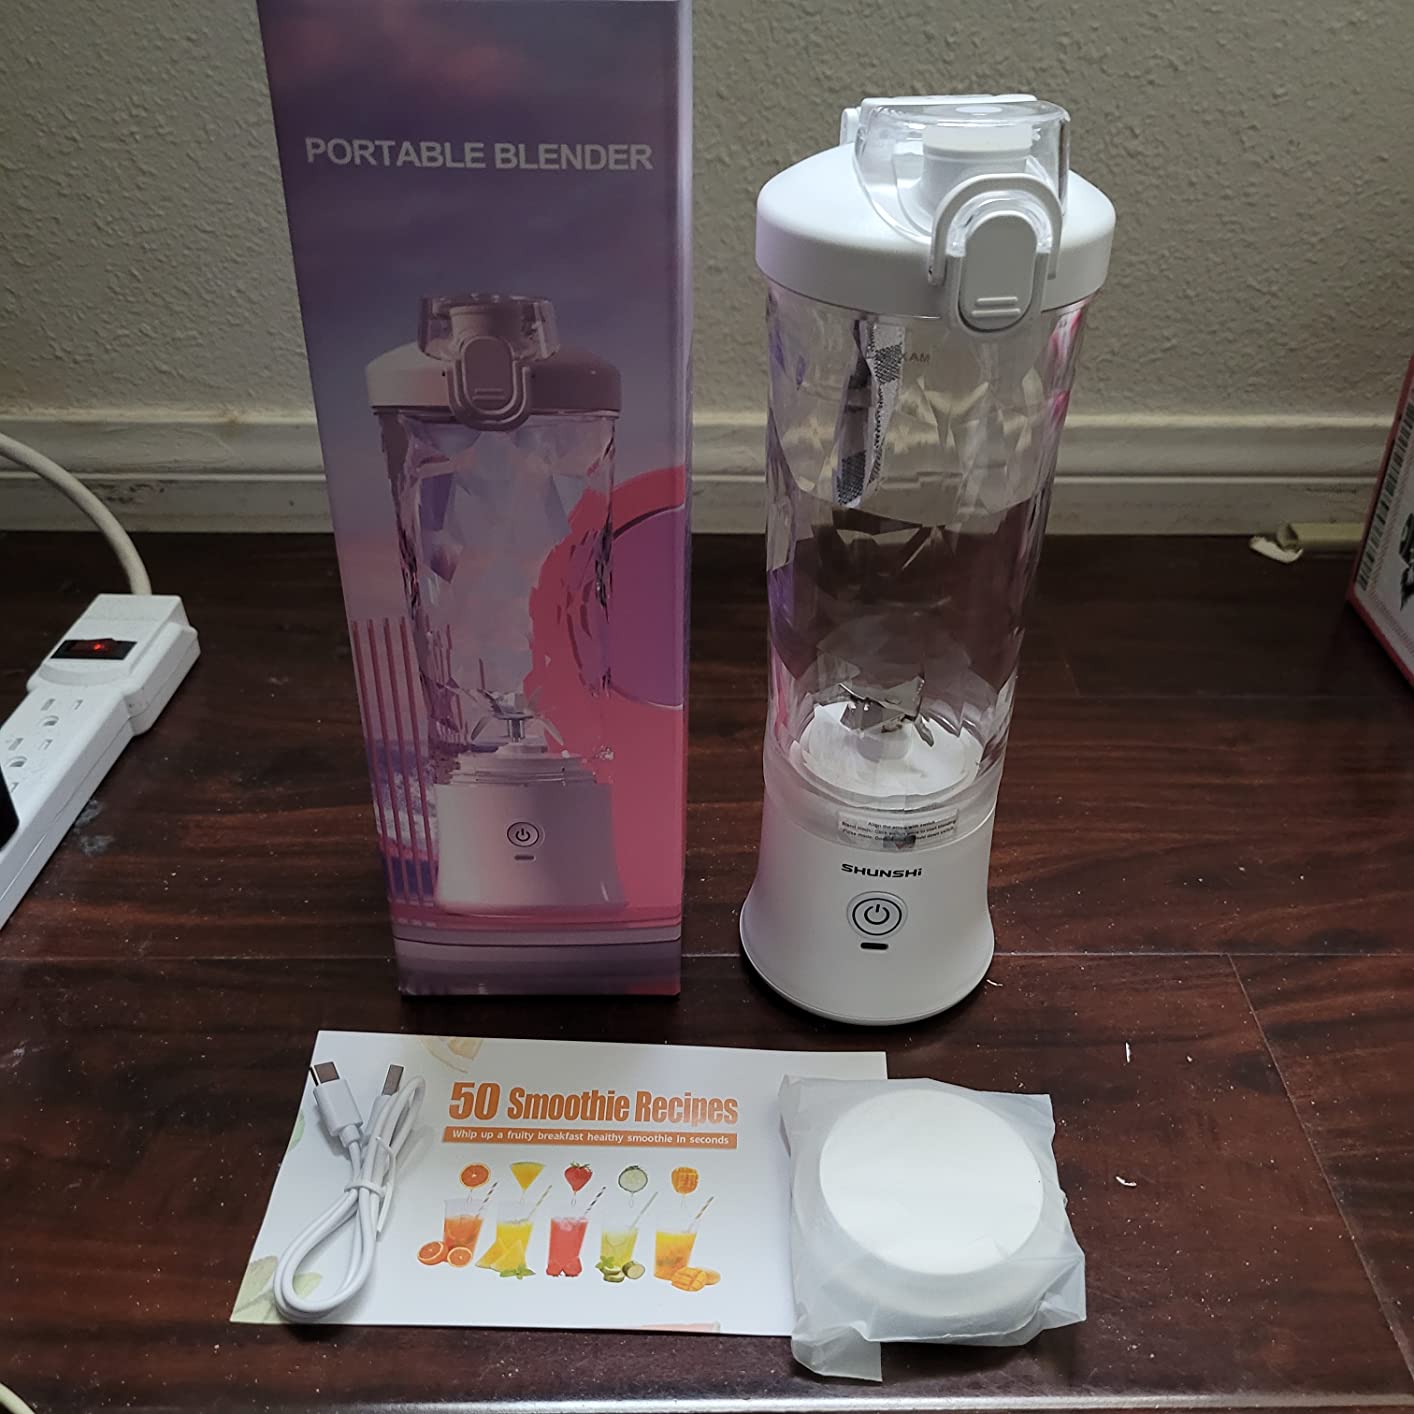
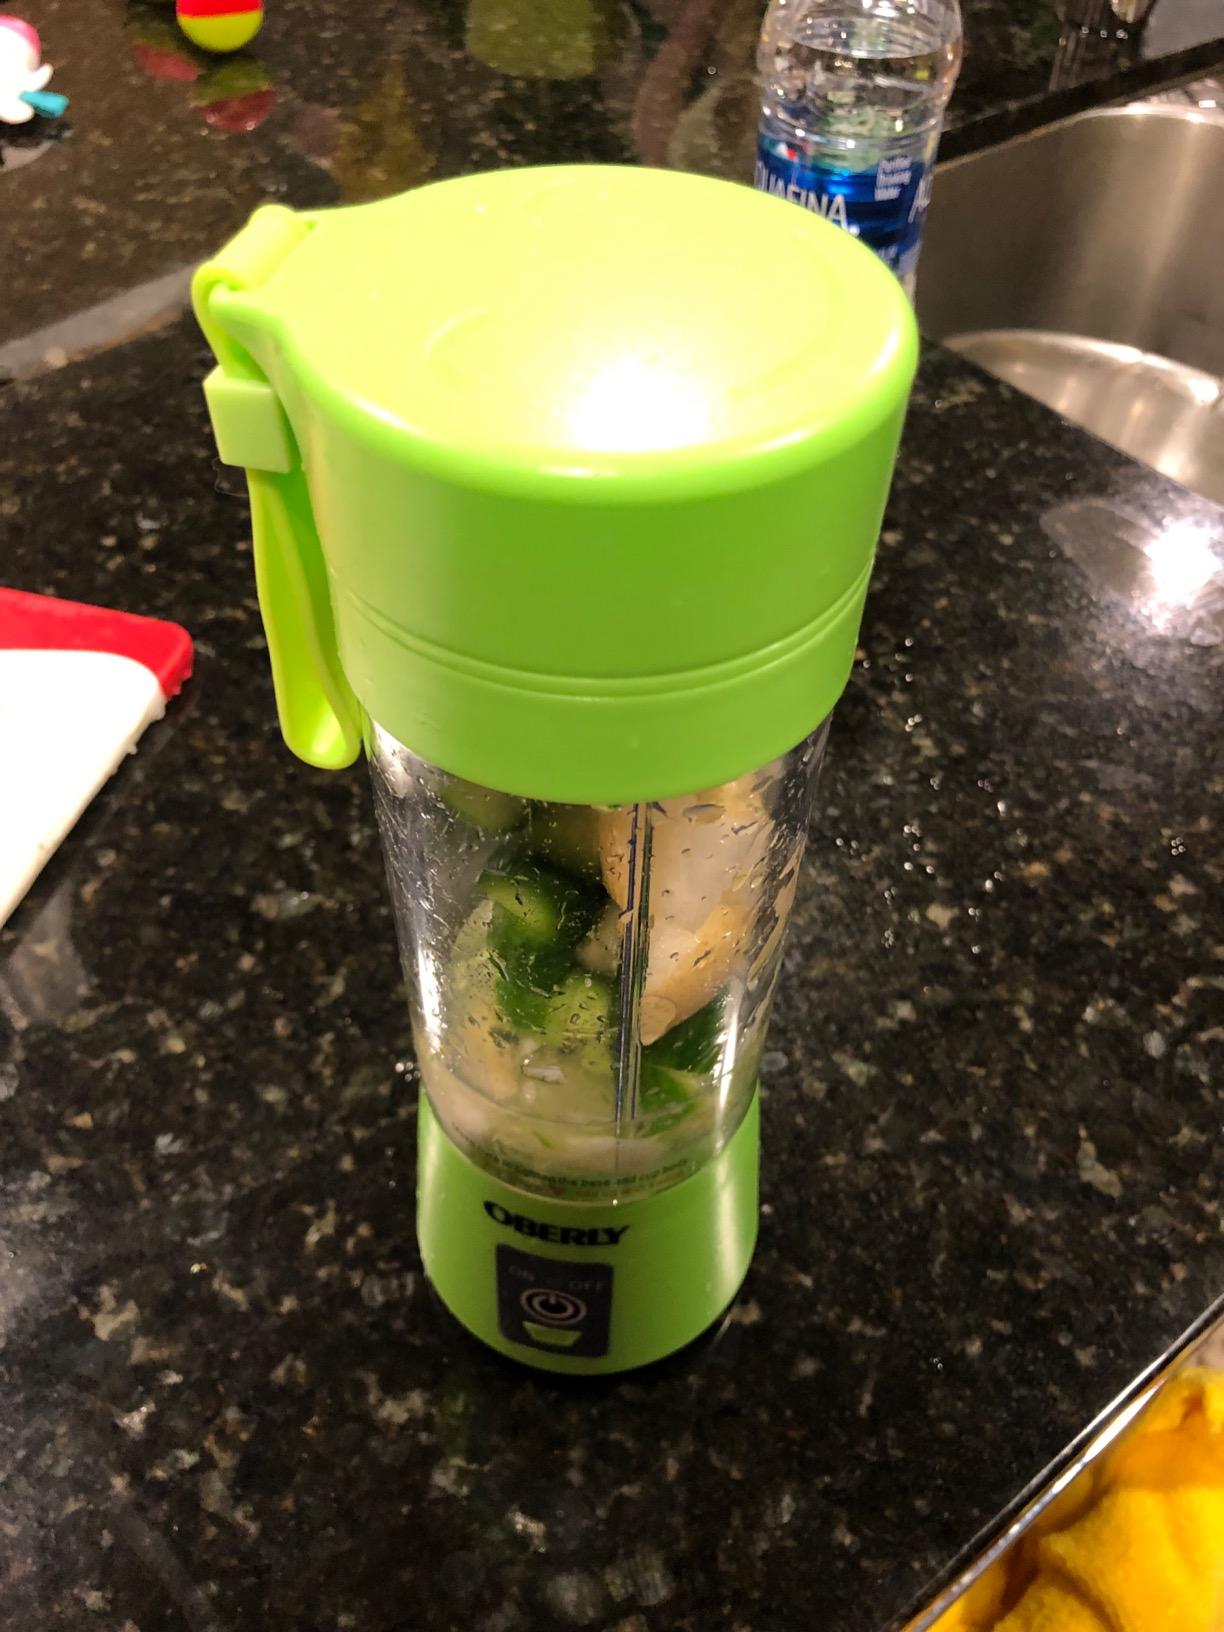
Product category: items_blender
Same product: no